The Peabody

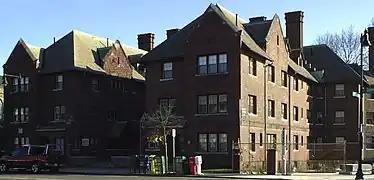

The Peabody is a historic apartment building at 195-197 Ashmont Street in the Dorchester neighborhood of Boston, Massachusetts. The -story Tudor Revival brick building was designed by Edwin J. Lewis Jr., a local architect, and built in 1896–97. It is named for its original owners Oliver and Mary Lothrop Peabody, who were (along with Lewis), significant proponents of the development of the area. It was built as a complement to the nearby All Saints' Church, which also stands facing Peabody Square, and was financially supported by the Olivers.